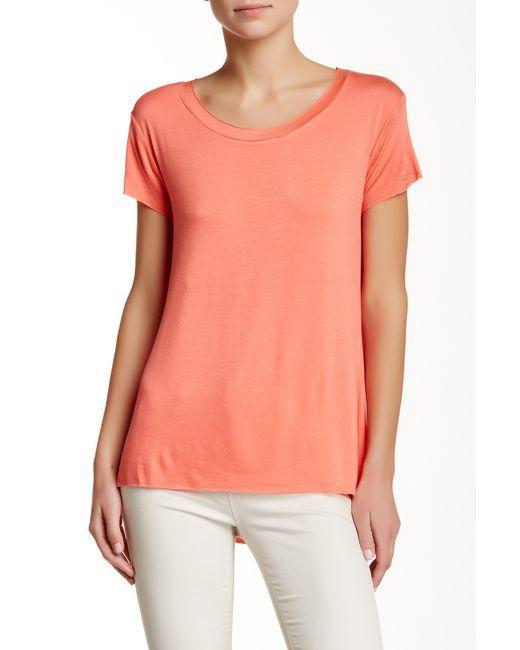
rosa T-Shirt und weiße Hose Damen